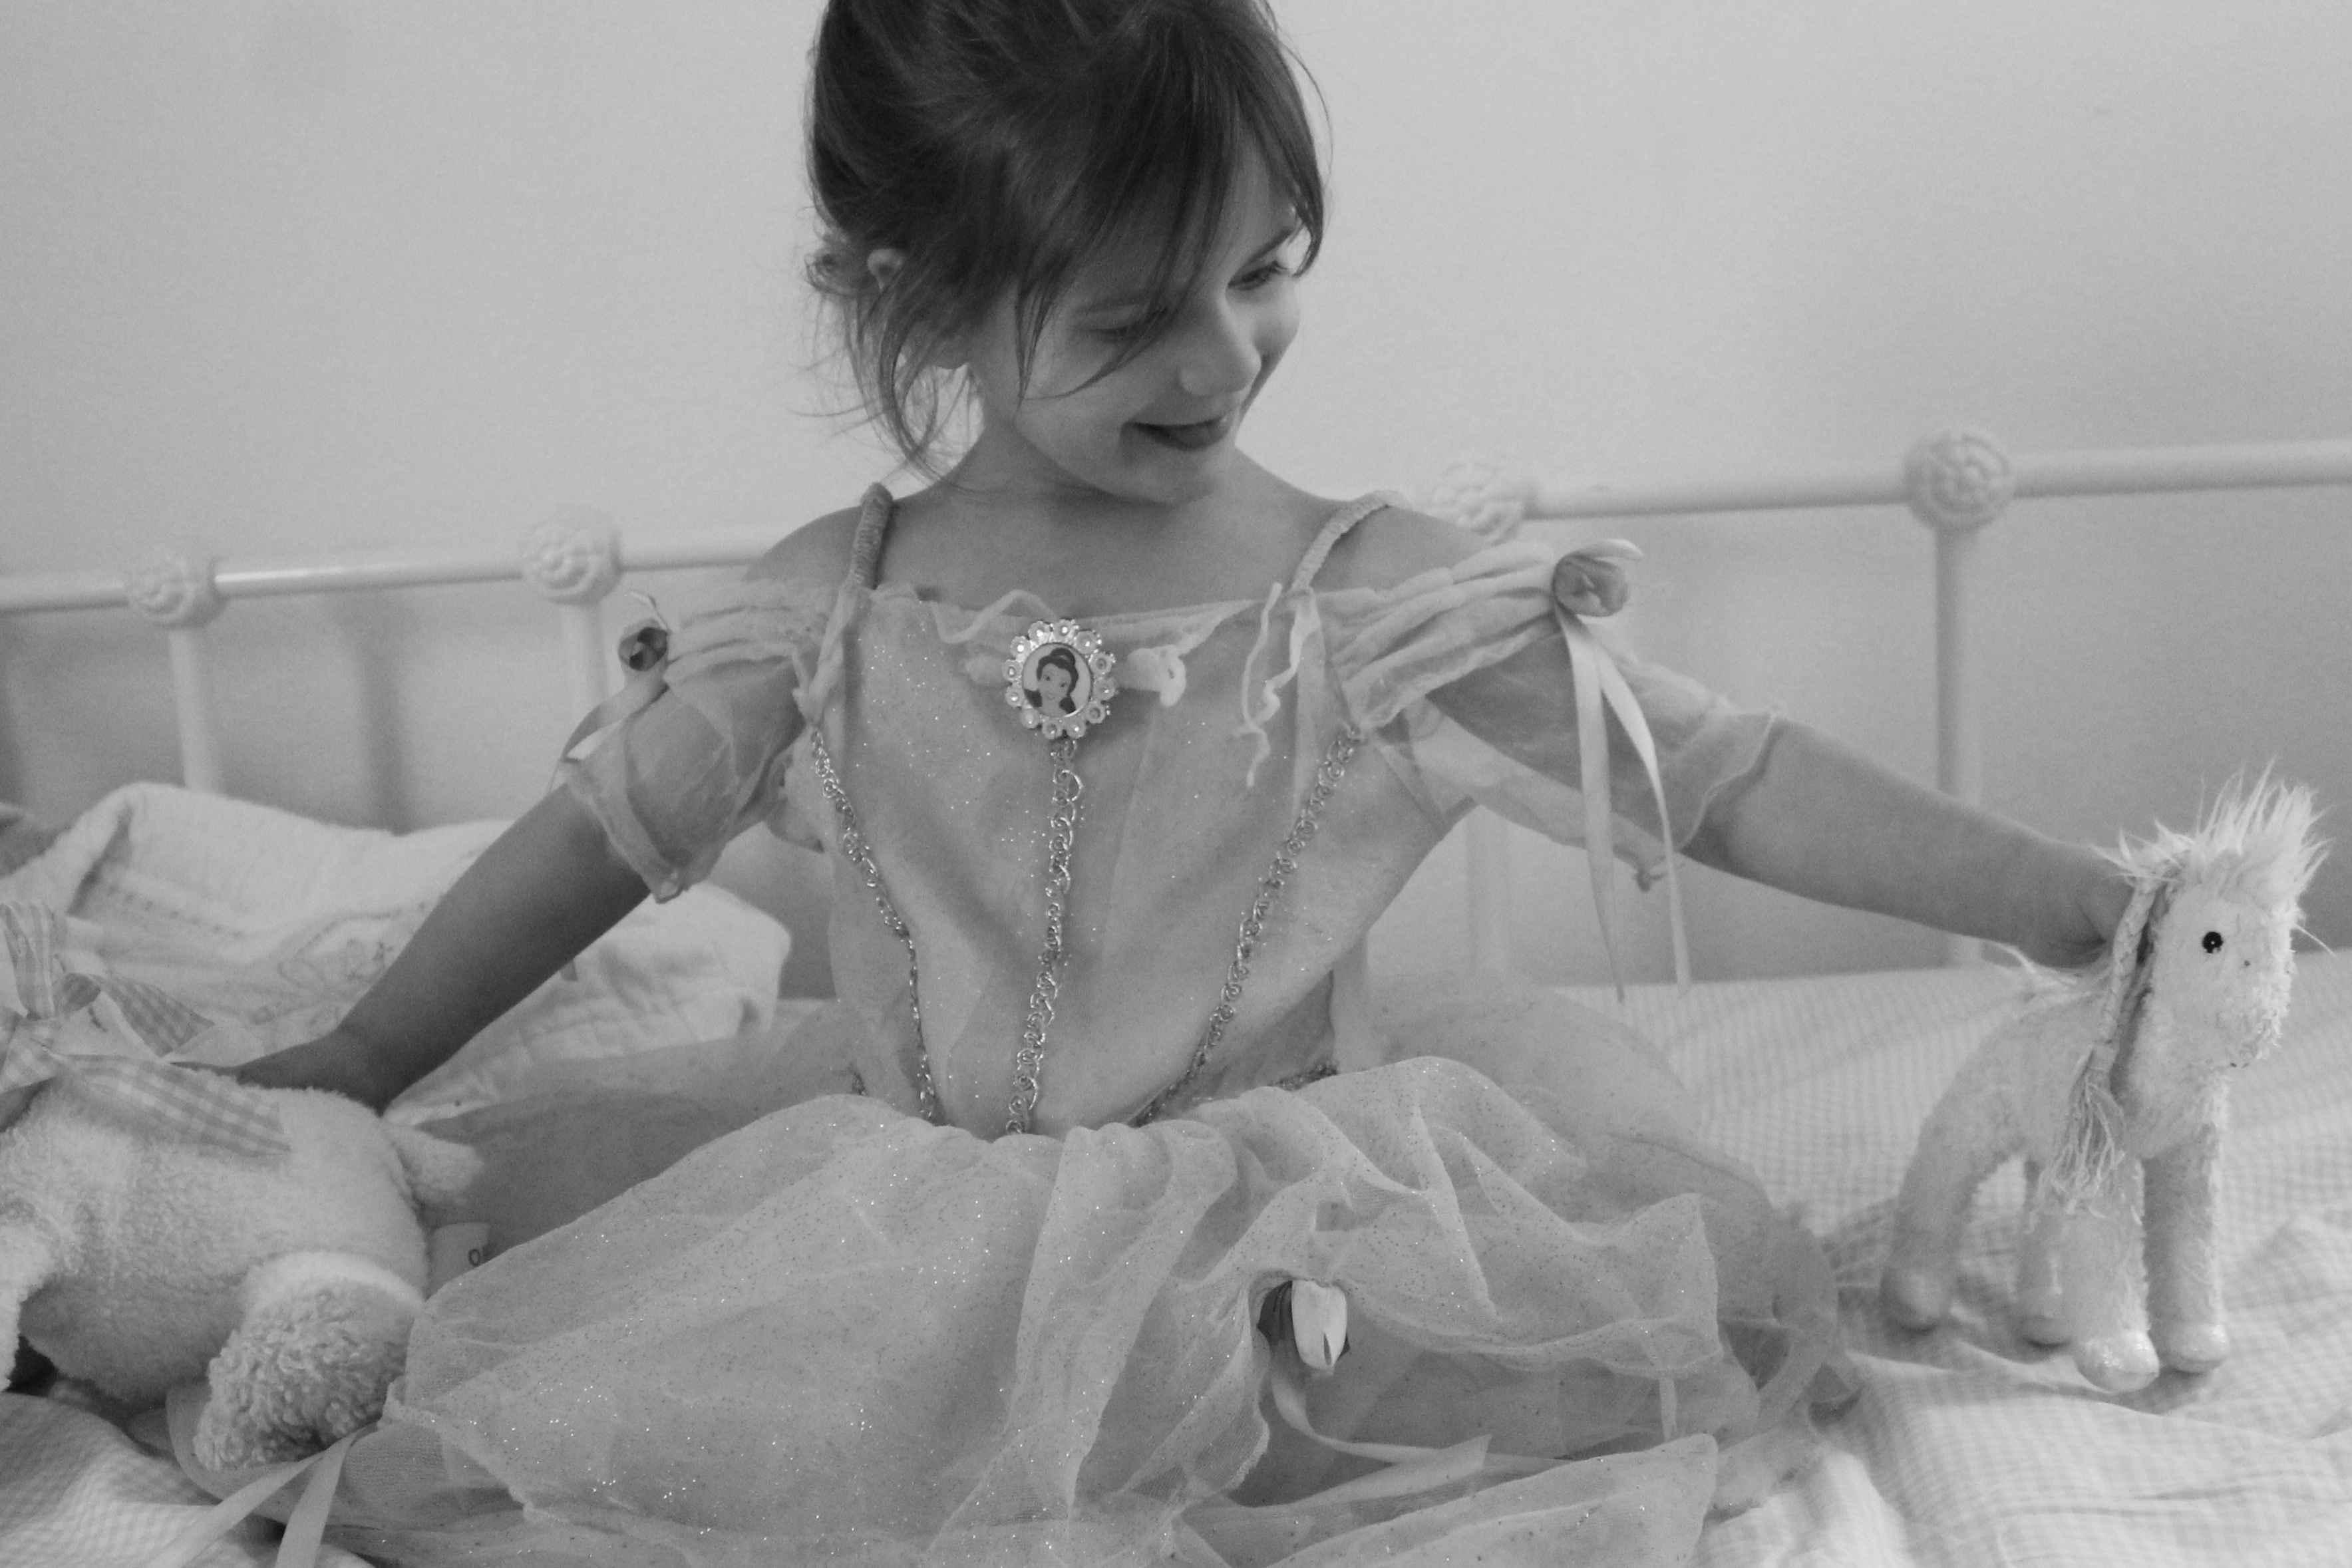
person, black and white, girl, white, photography, portrait, model, sitting, child, monochrome, lady, dress, drawing, photograph, skin, beauty, photo shoot, monochrome photography, portrait photography, human positions, art model